Prescriptive analytics

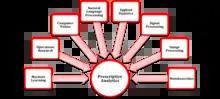
The scientific disciplines that comprise Prescriptive Analytics

While the term prescriptive analytics was first coined by IBM, and was later trademarked by Texas-based company Ayata, the underlying concepts have been around for hundreds of years. The technology behind prescriptive analytics synergistically combines hybrid data, business rules with mathematical models and computational models. The data inputs to prescriptive analytics may come from multiple sources: internal, such as inside a corporation; and external, also known as environmental data. The data may be structured, which includes numbers and categories, as well as unstructured data, such as texts, images, sounds, and videos. Unstructured data differs from structured data in that its format varies widely and cannot be stored in traditional relational databases without significant effort at data transformation. More than 80% of the world's data today is unstructured, according to IBM.